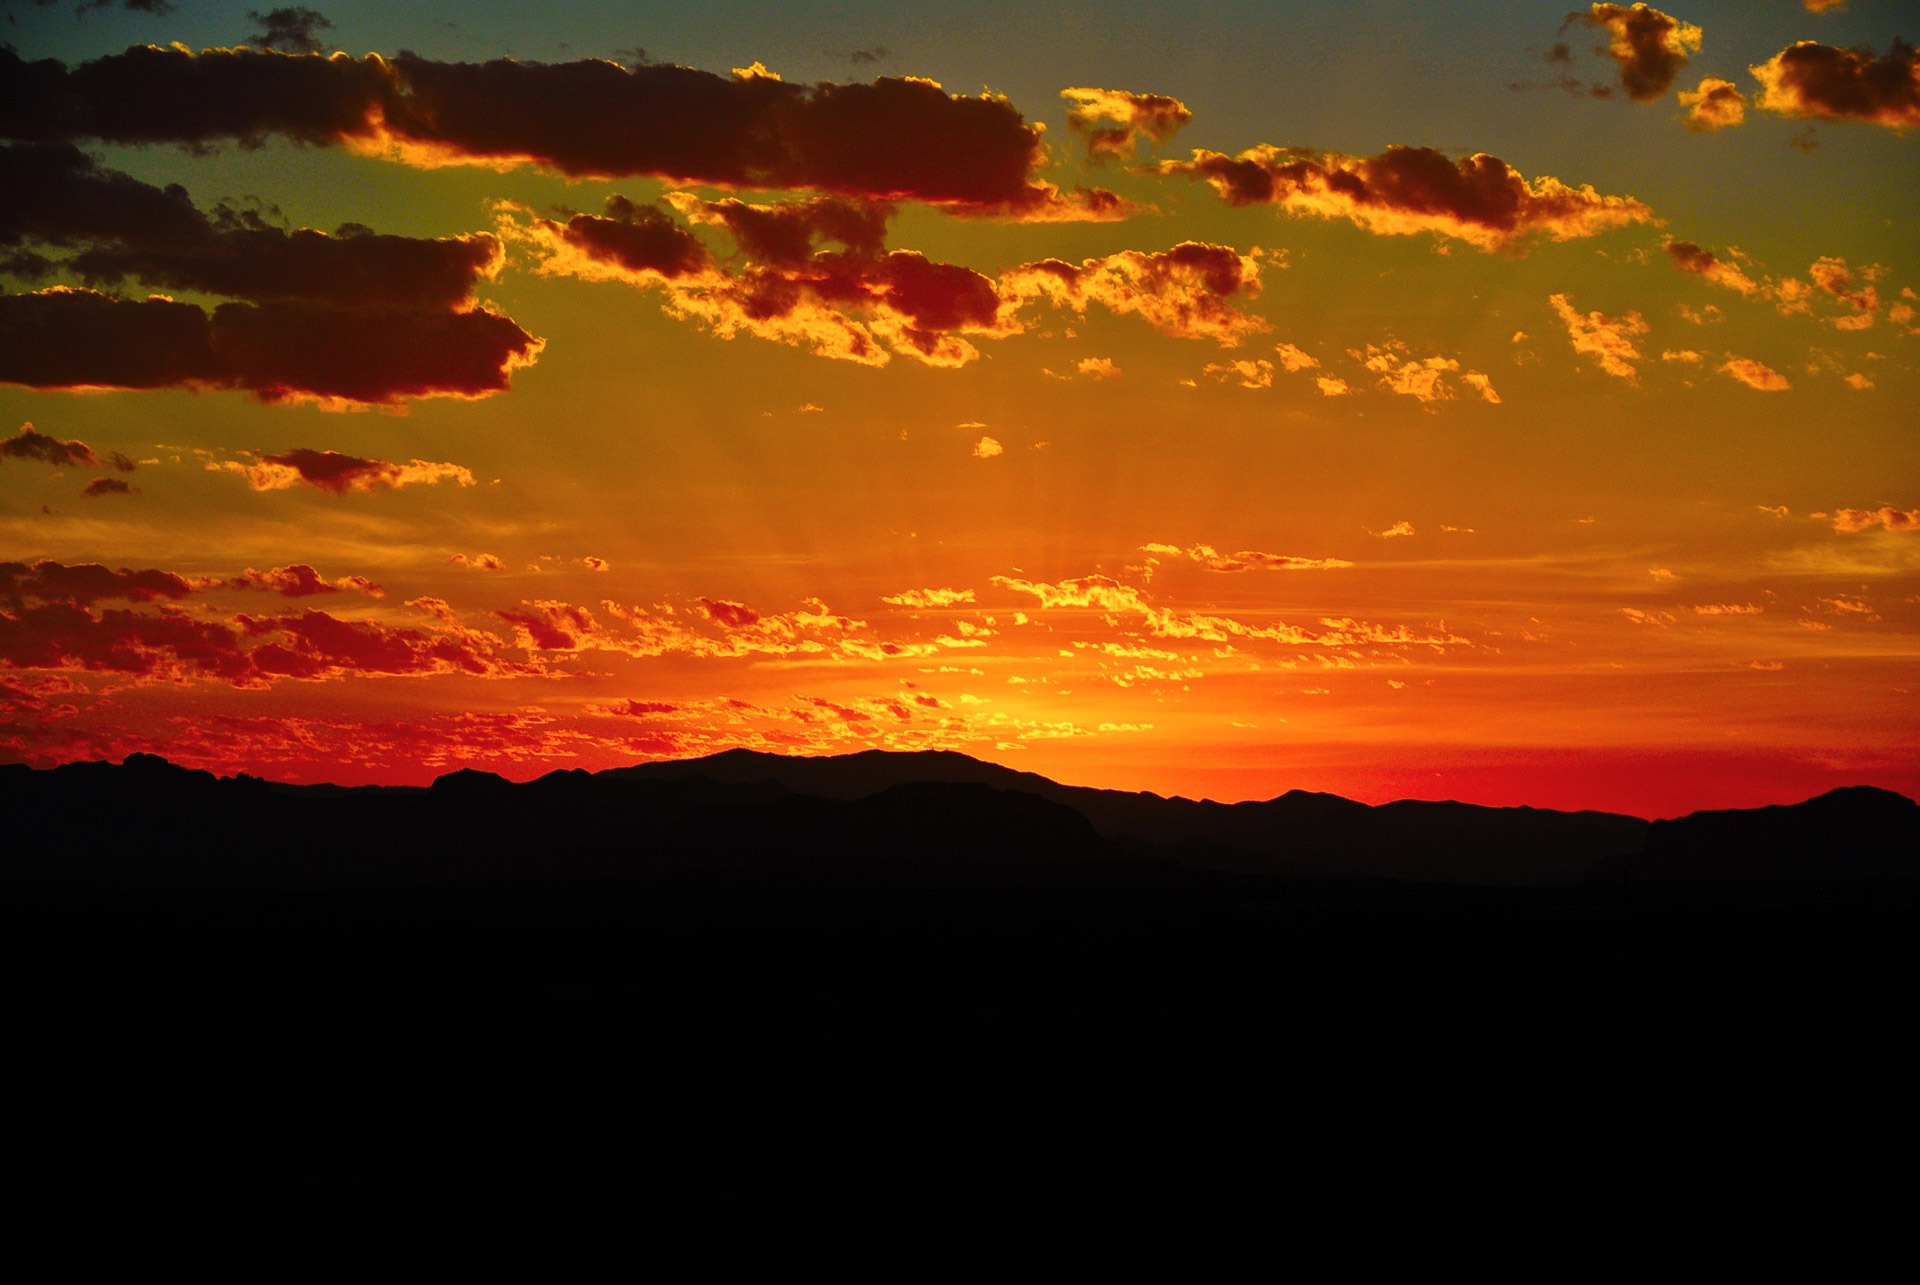
landscape, nature, horizon, mountain, cloud, sky, sun, sunrise, sunset, prairie, morning, hill, desert, dawn, atmosphere, dusk, evening, plain, arizona, mountains, grassland, afterglow, red sky at morning